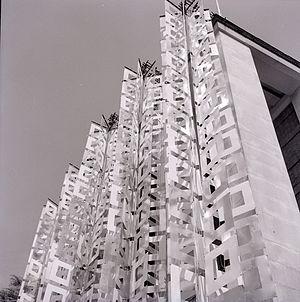
Le palazzo dell'Arte ou palazzo Bernocchi est un édifice construit entre 1931 et 1933, à Milan, pour accueillir l'Exposition Internationale des Arts Décoratifs.